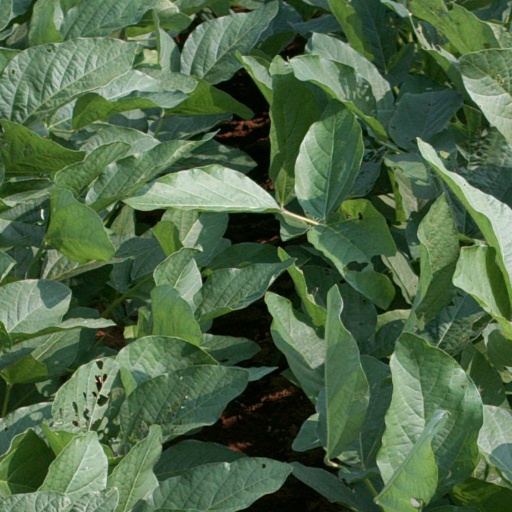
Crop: soybean